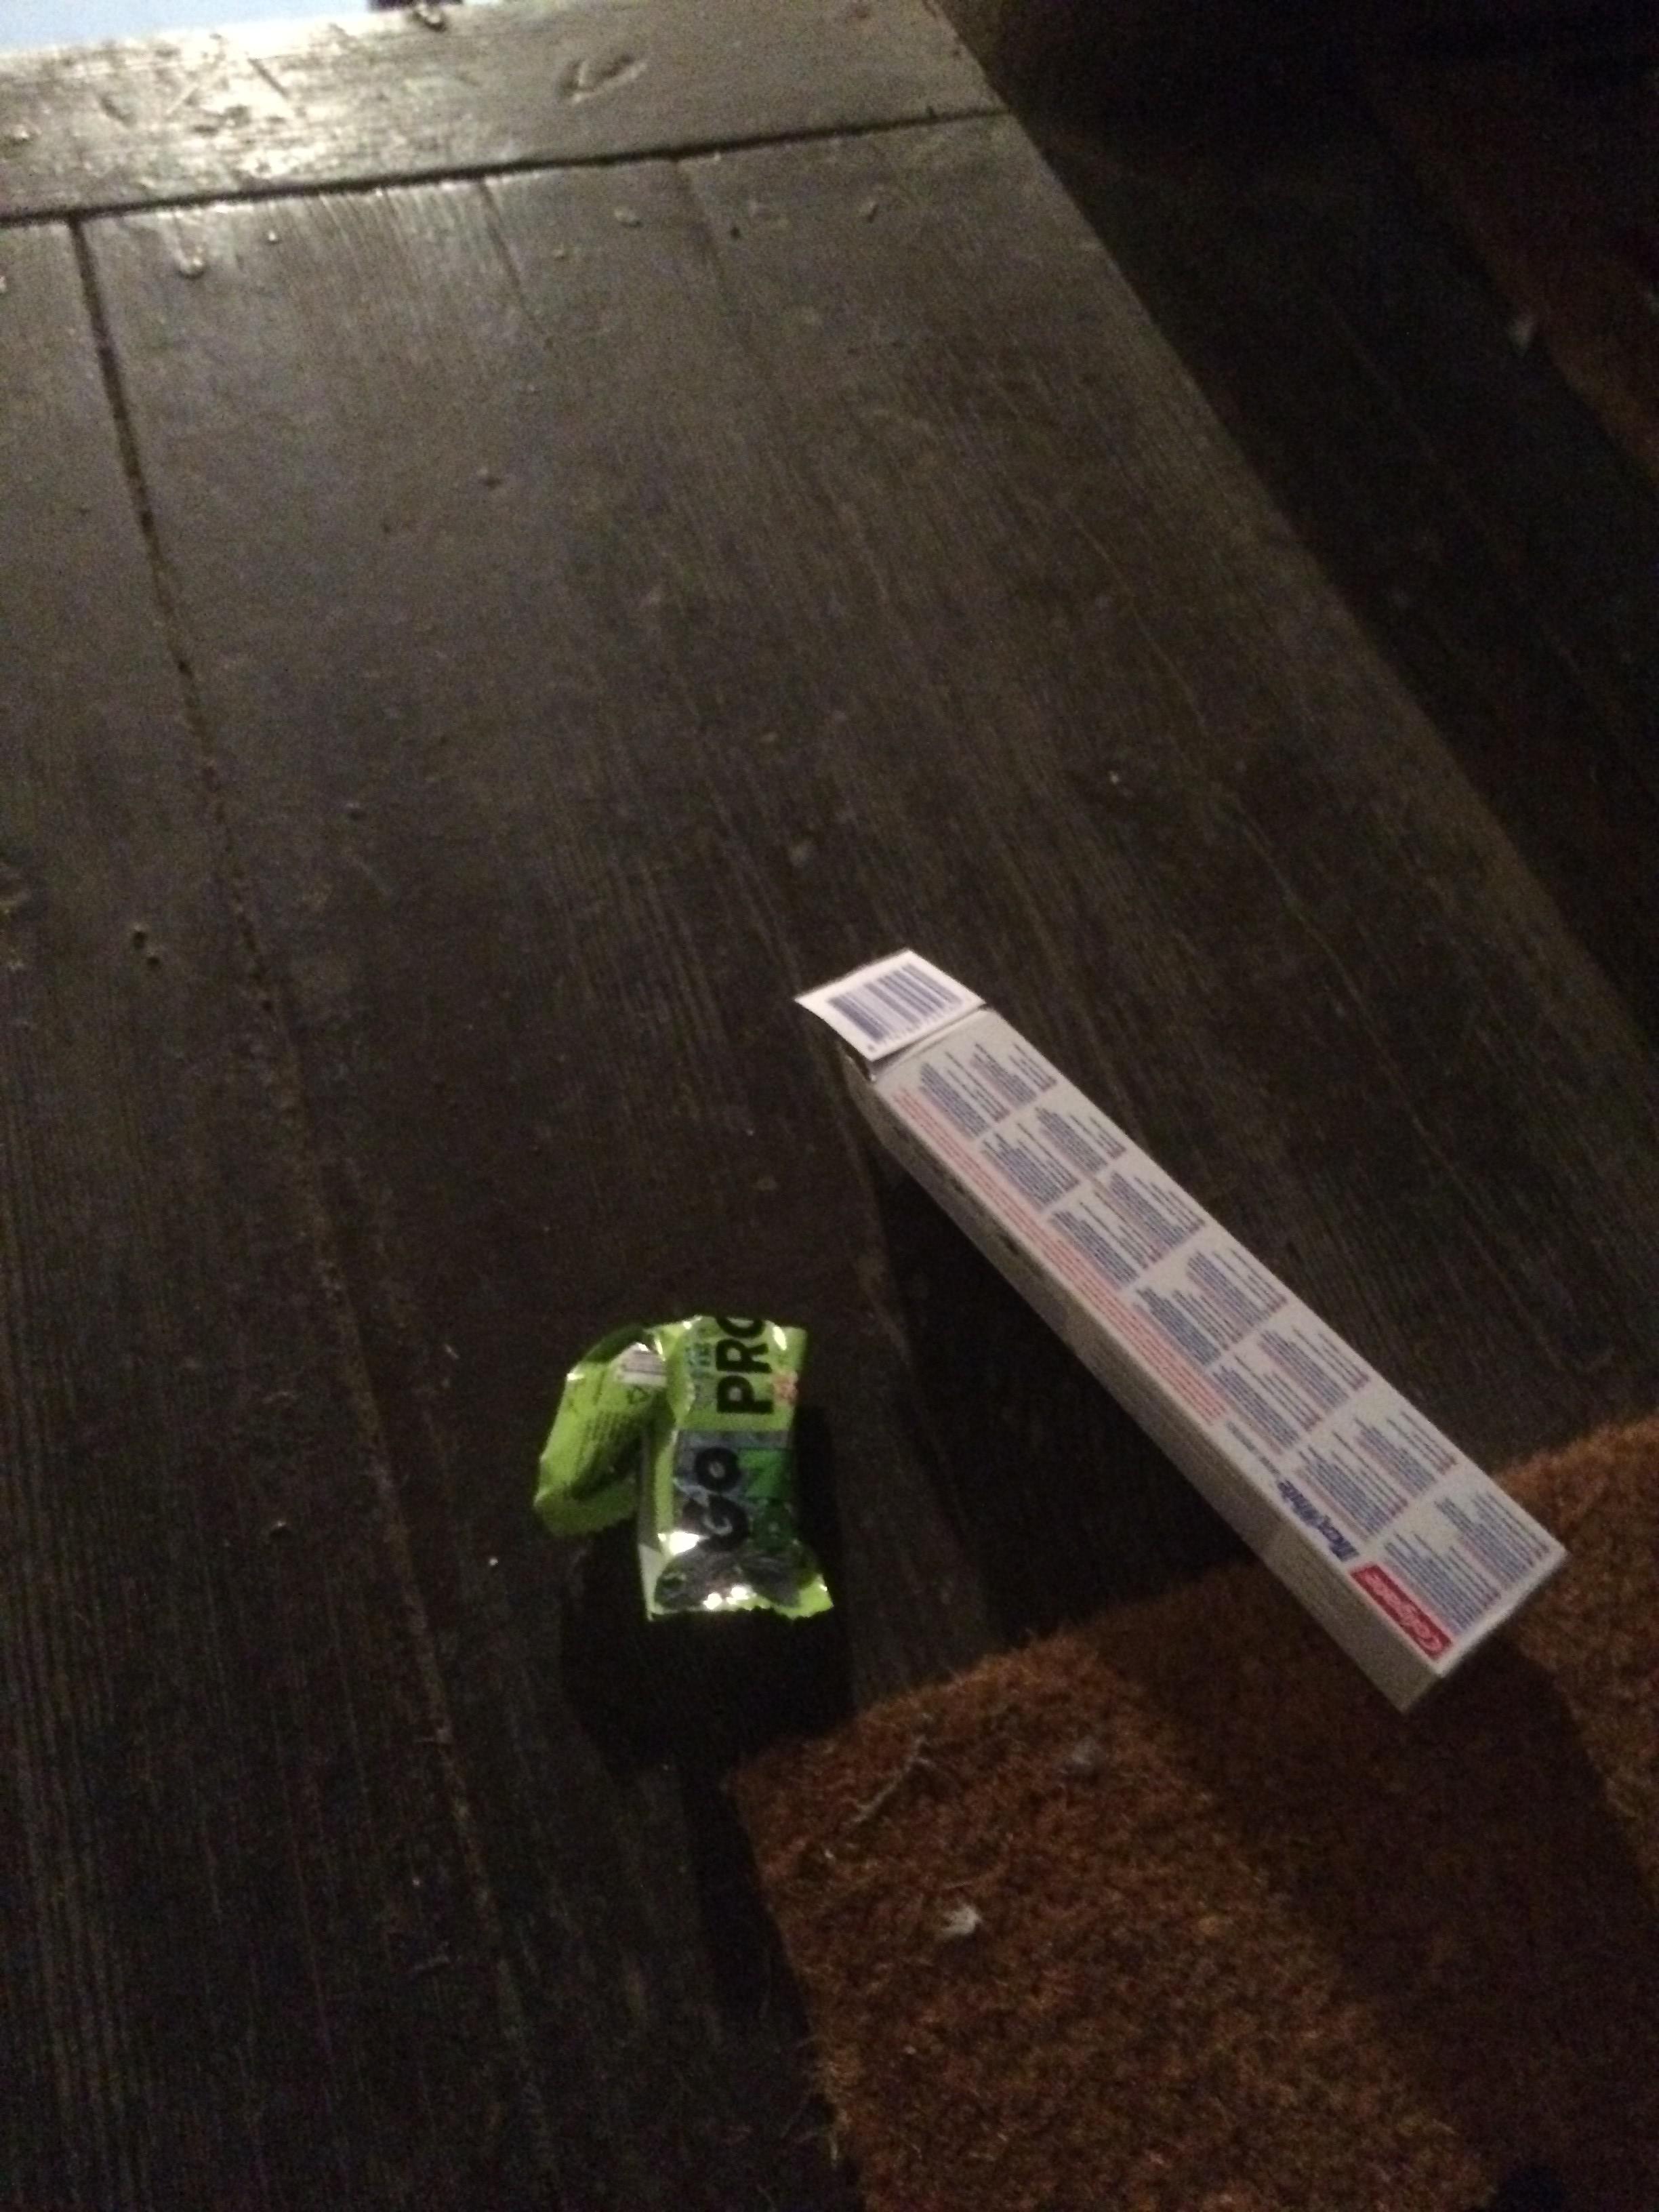
Object: Other carton (Carton)

Object: Other plastic wrapper (Plastic bag & wrapper)